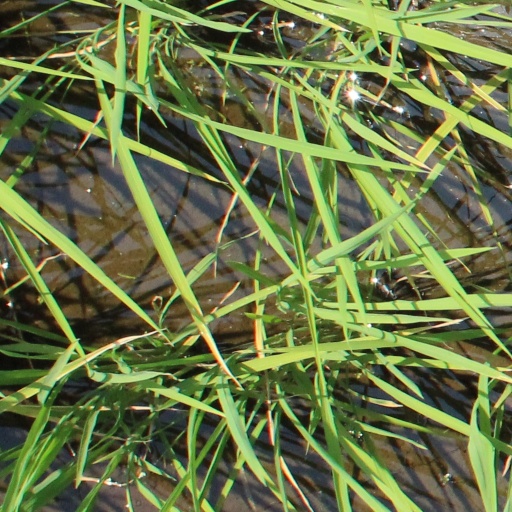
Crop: rice